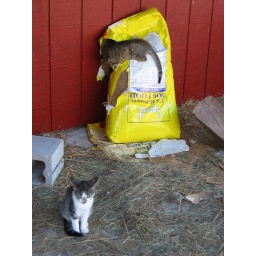
Kittens in the dog food bag